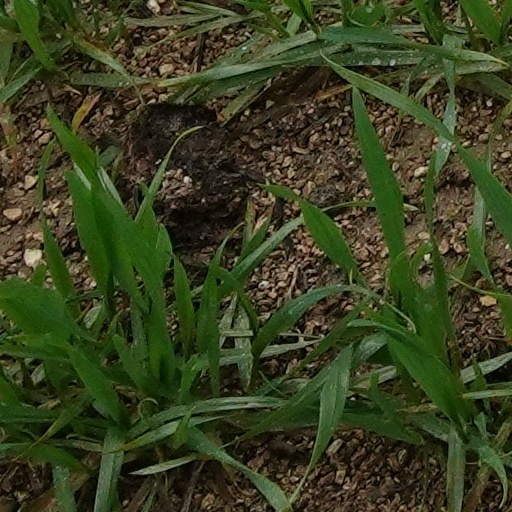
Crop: wheat